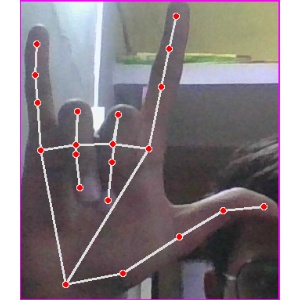
अक्षर: व